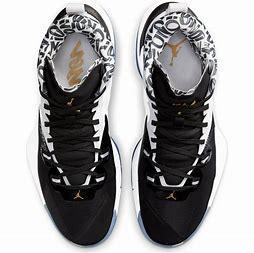
Brand: Jordan
Model: Zion 3